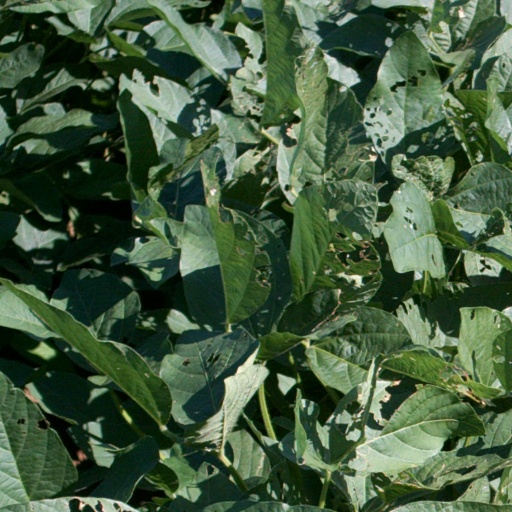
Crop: soybean